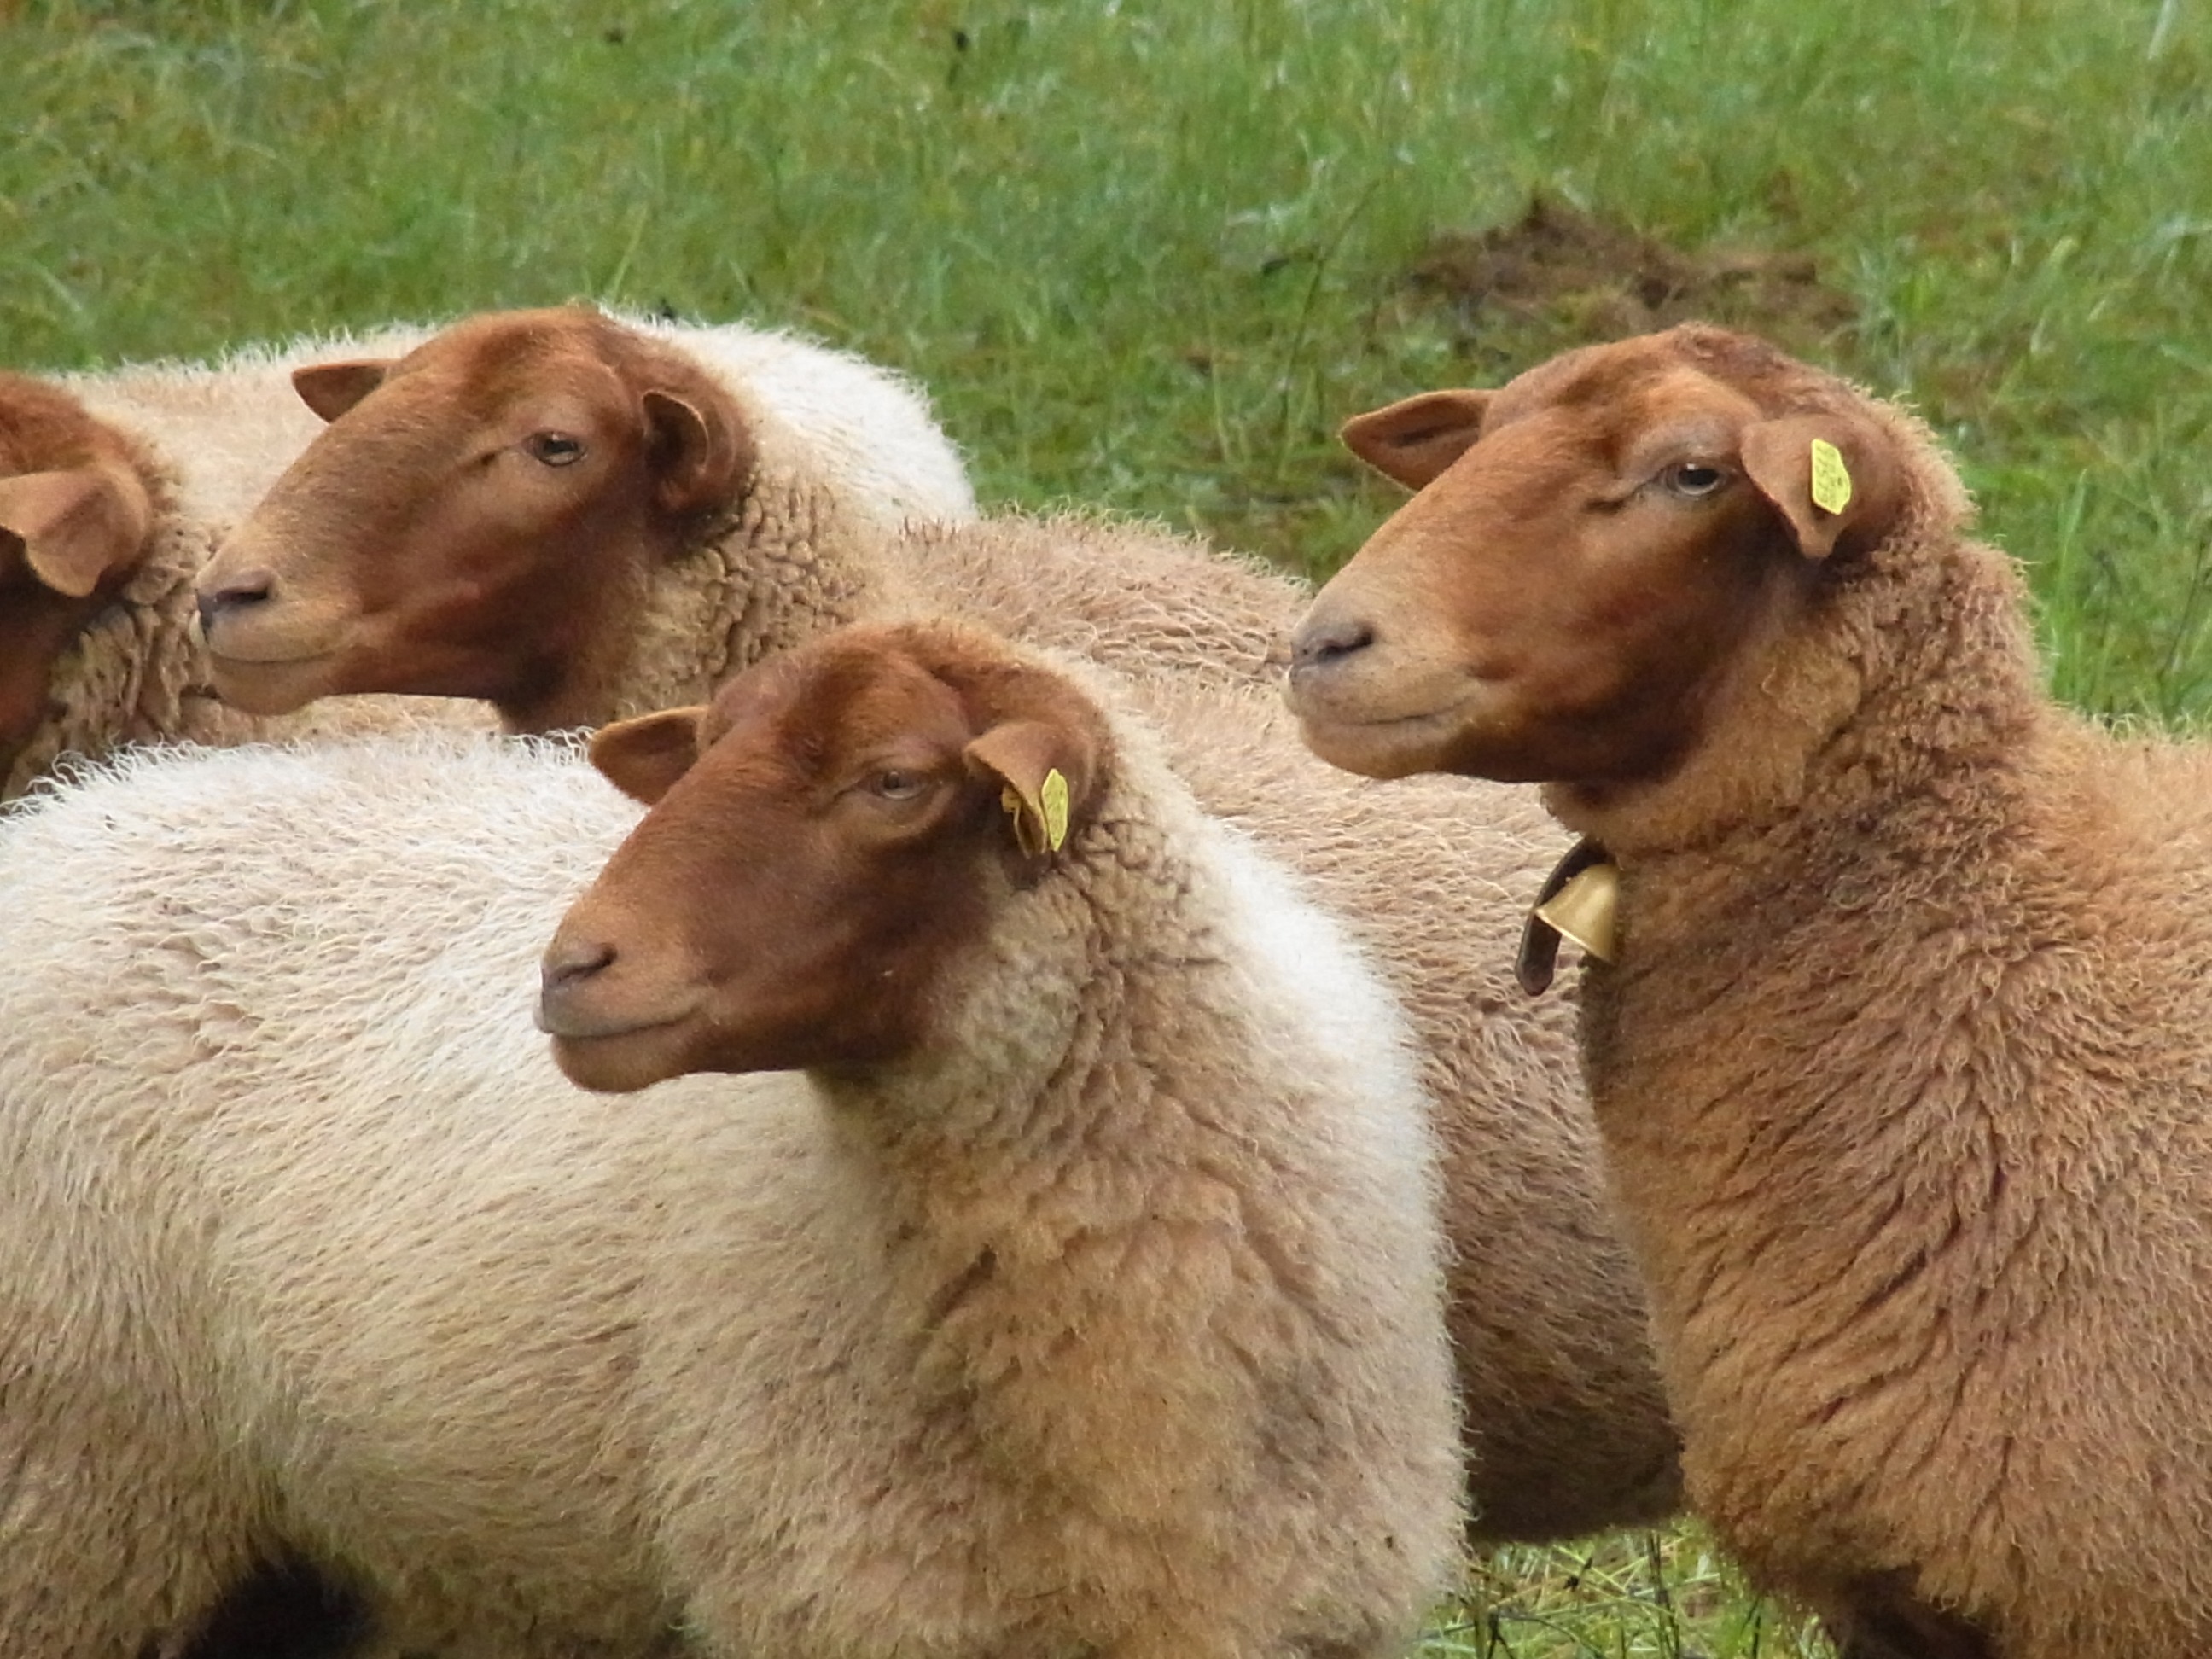
goat, pasture, sheep, mammal, wool, fauna, goats, animals, vertebrate, sheeps, cow goat family